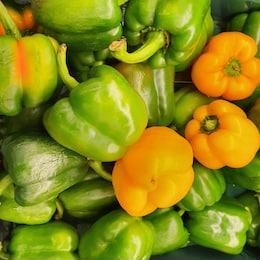
Label: capsicum